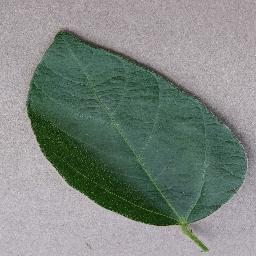
Label: Soybean___healthy